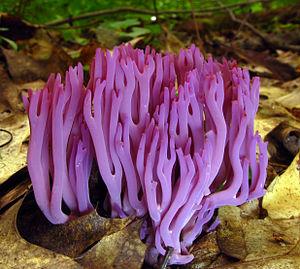
Les Agaricomycetes sont une classe de champignons basidiomycètes. Le groupe est monophylétique et il est fondé essentiellement sur des critères de biologie moléculaire. Ils comprennent depuis 2008 une vingtaine d'ordres, une centaine de familles, soit quelque 1 100 genres et 21 000 espèces.